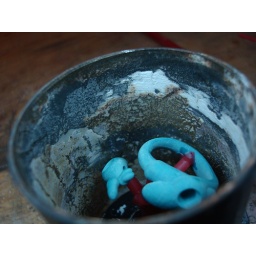
solidscape models invested on a wax tree for casting in white goldSead Ring and Pendant Set